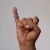
The image shows a hand gesture representing the letter 'I' in Indian Sign Language.